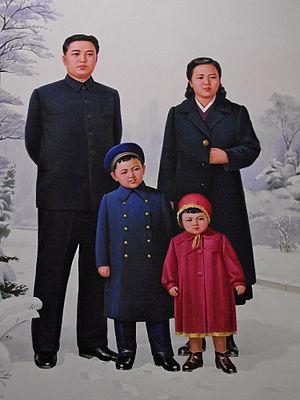
La générale Kim Kyong-hui, née le 30 mai 1946, est une femme nord-coréenne, fille de Kim Il-sung, et sœur de Kim Jong-il.